Cicada

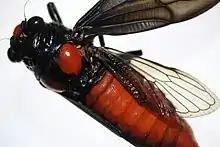
The day-flying cicada "Huechys sanguinea" warns off predators with its aposematic red and black coloration. (Southeast Asia)

Cicadas use a variety of strategies to evade predators. Large cicadas can fly rapidly to escape if disturbed. Many are extremely well camouflaged to evade predators such as birds that hunt by sight. Being coloured like tree bark and disruptively patterned to break up their outlines, they are difficult to discern; their partly transparent wings are held over the body and pressed close to the substrate. Some cicada species play dead when threatened.